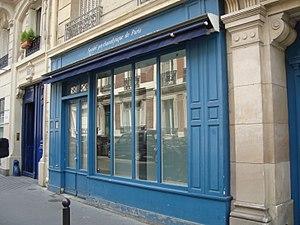
Marie Bonaparte, princesse Bonaparte, puis, par son mariage, princesse de Grèce et de Danemark, est née le 2 juillet 1882 à Saint-Cloud et morte le 21 septembre 1962 à Gassin, en France. Arrière-petite-fille de Lucien Bonaparte et épouse du prince Georges de Grèce, c'est une femme de lettres, une mécène et une psychanalyste disciple de Sigmund Freud, dont elle a contribué à diffuser le travail en France et en Grèce.
La Société psychanalytique de Paris est une association dont les objets sont la diffusion de la psychanalyse et la formation des psychanalystes qui partagent ses orientations théoriques et cliniques. Elle est historiquement la première association psychanalytique fondée en France, en 1926.
La rue Vauquelin est une voie du 5ᵉ arrondissement de Paris située dans le quartier du Val-de-Grâce.